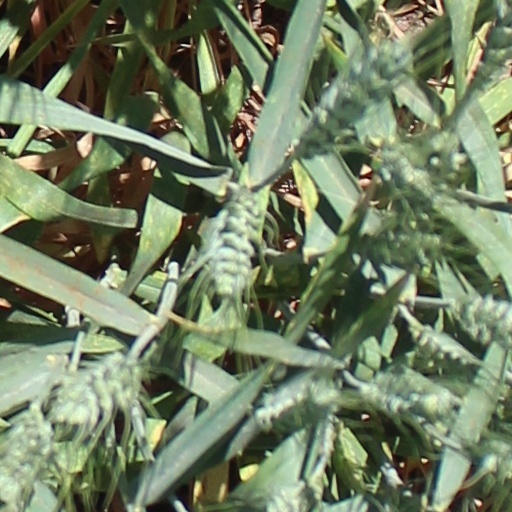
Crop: wheat